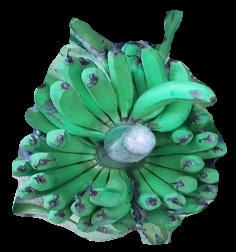
Variety: pachbale
Grade: grade2